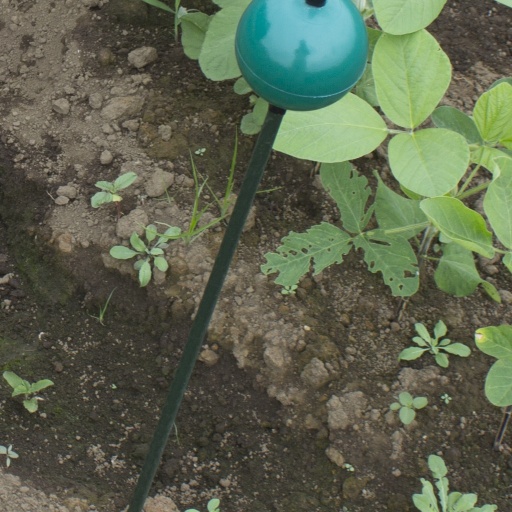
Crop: soybean